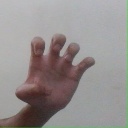
अक्षर: झ